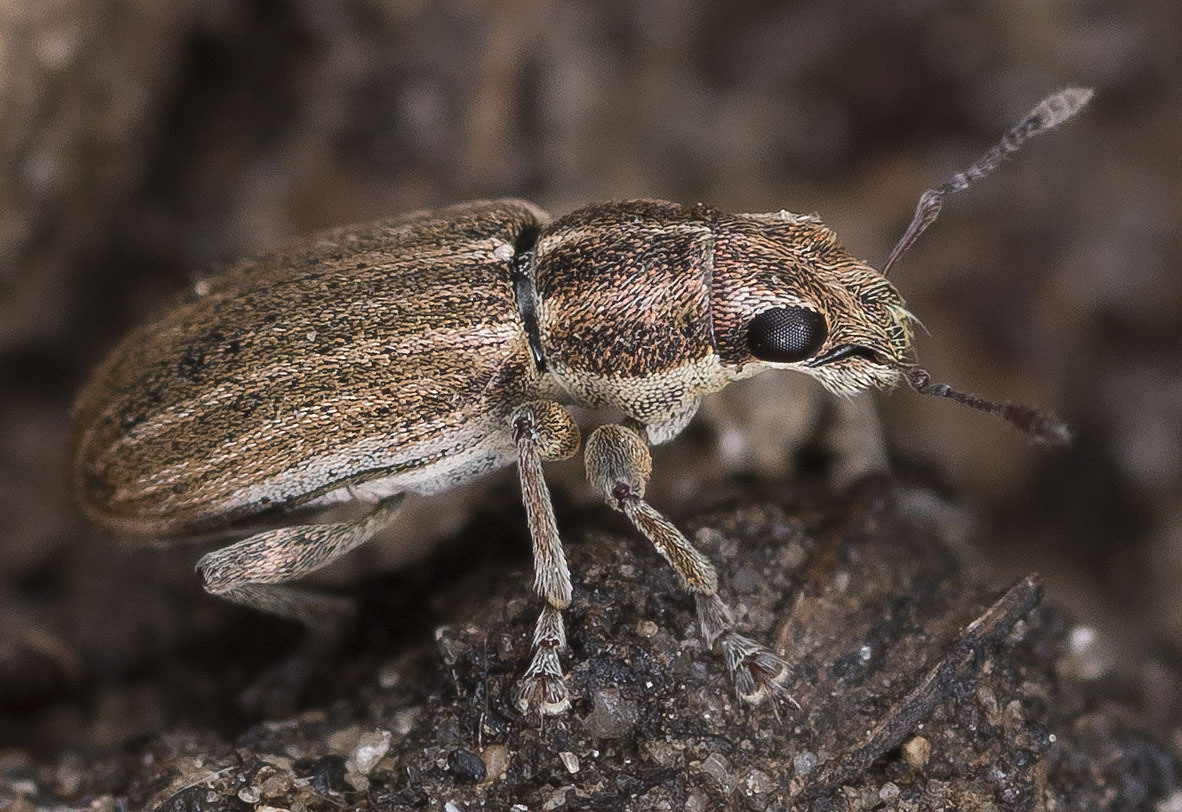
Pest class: pea_leaf_weevil